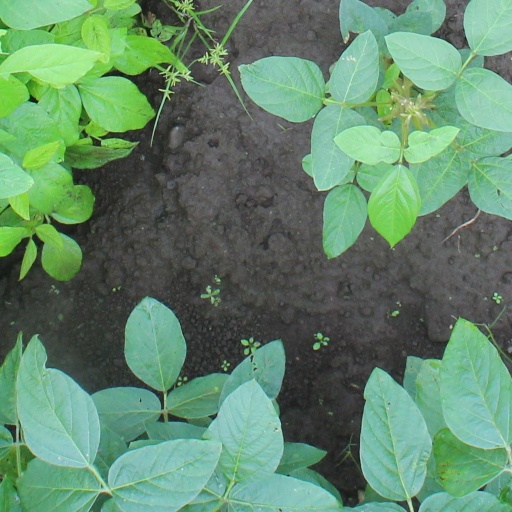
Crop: soybean